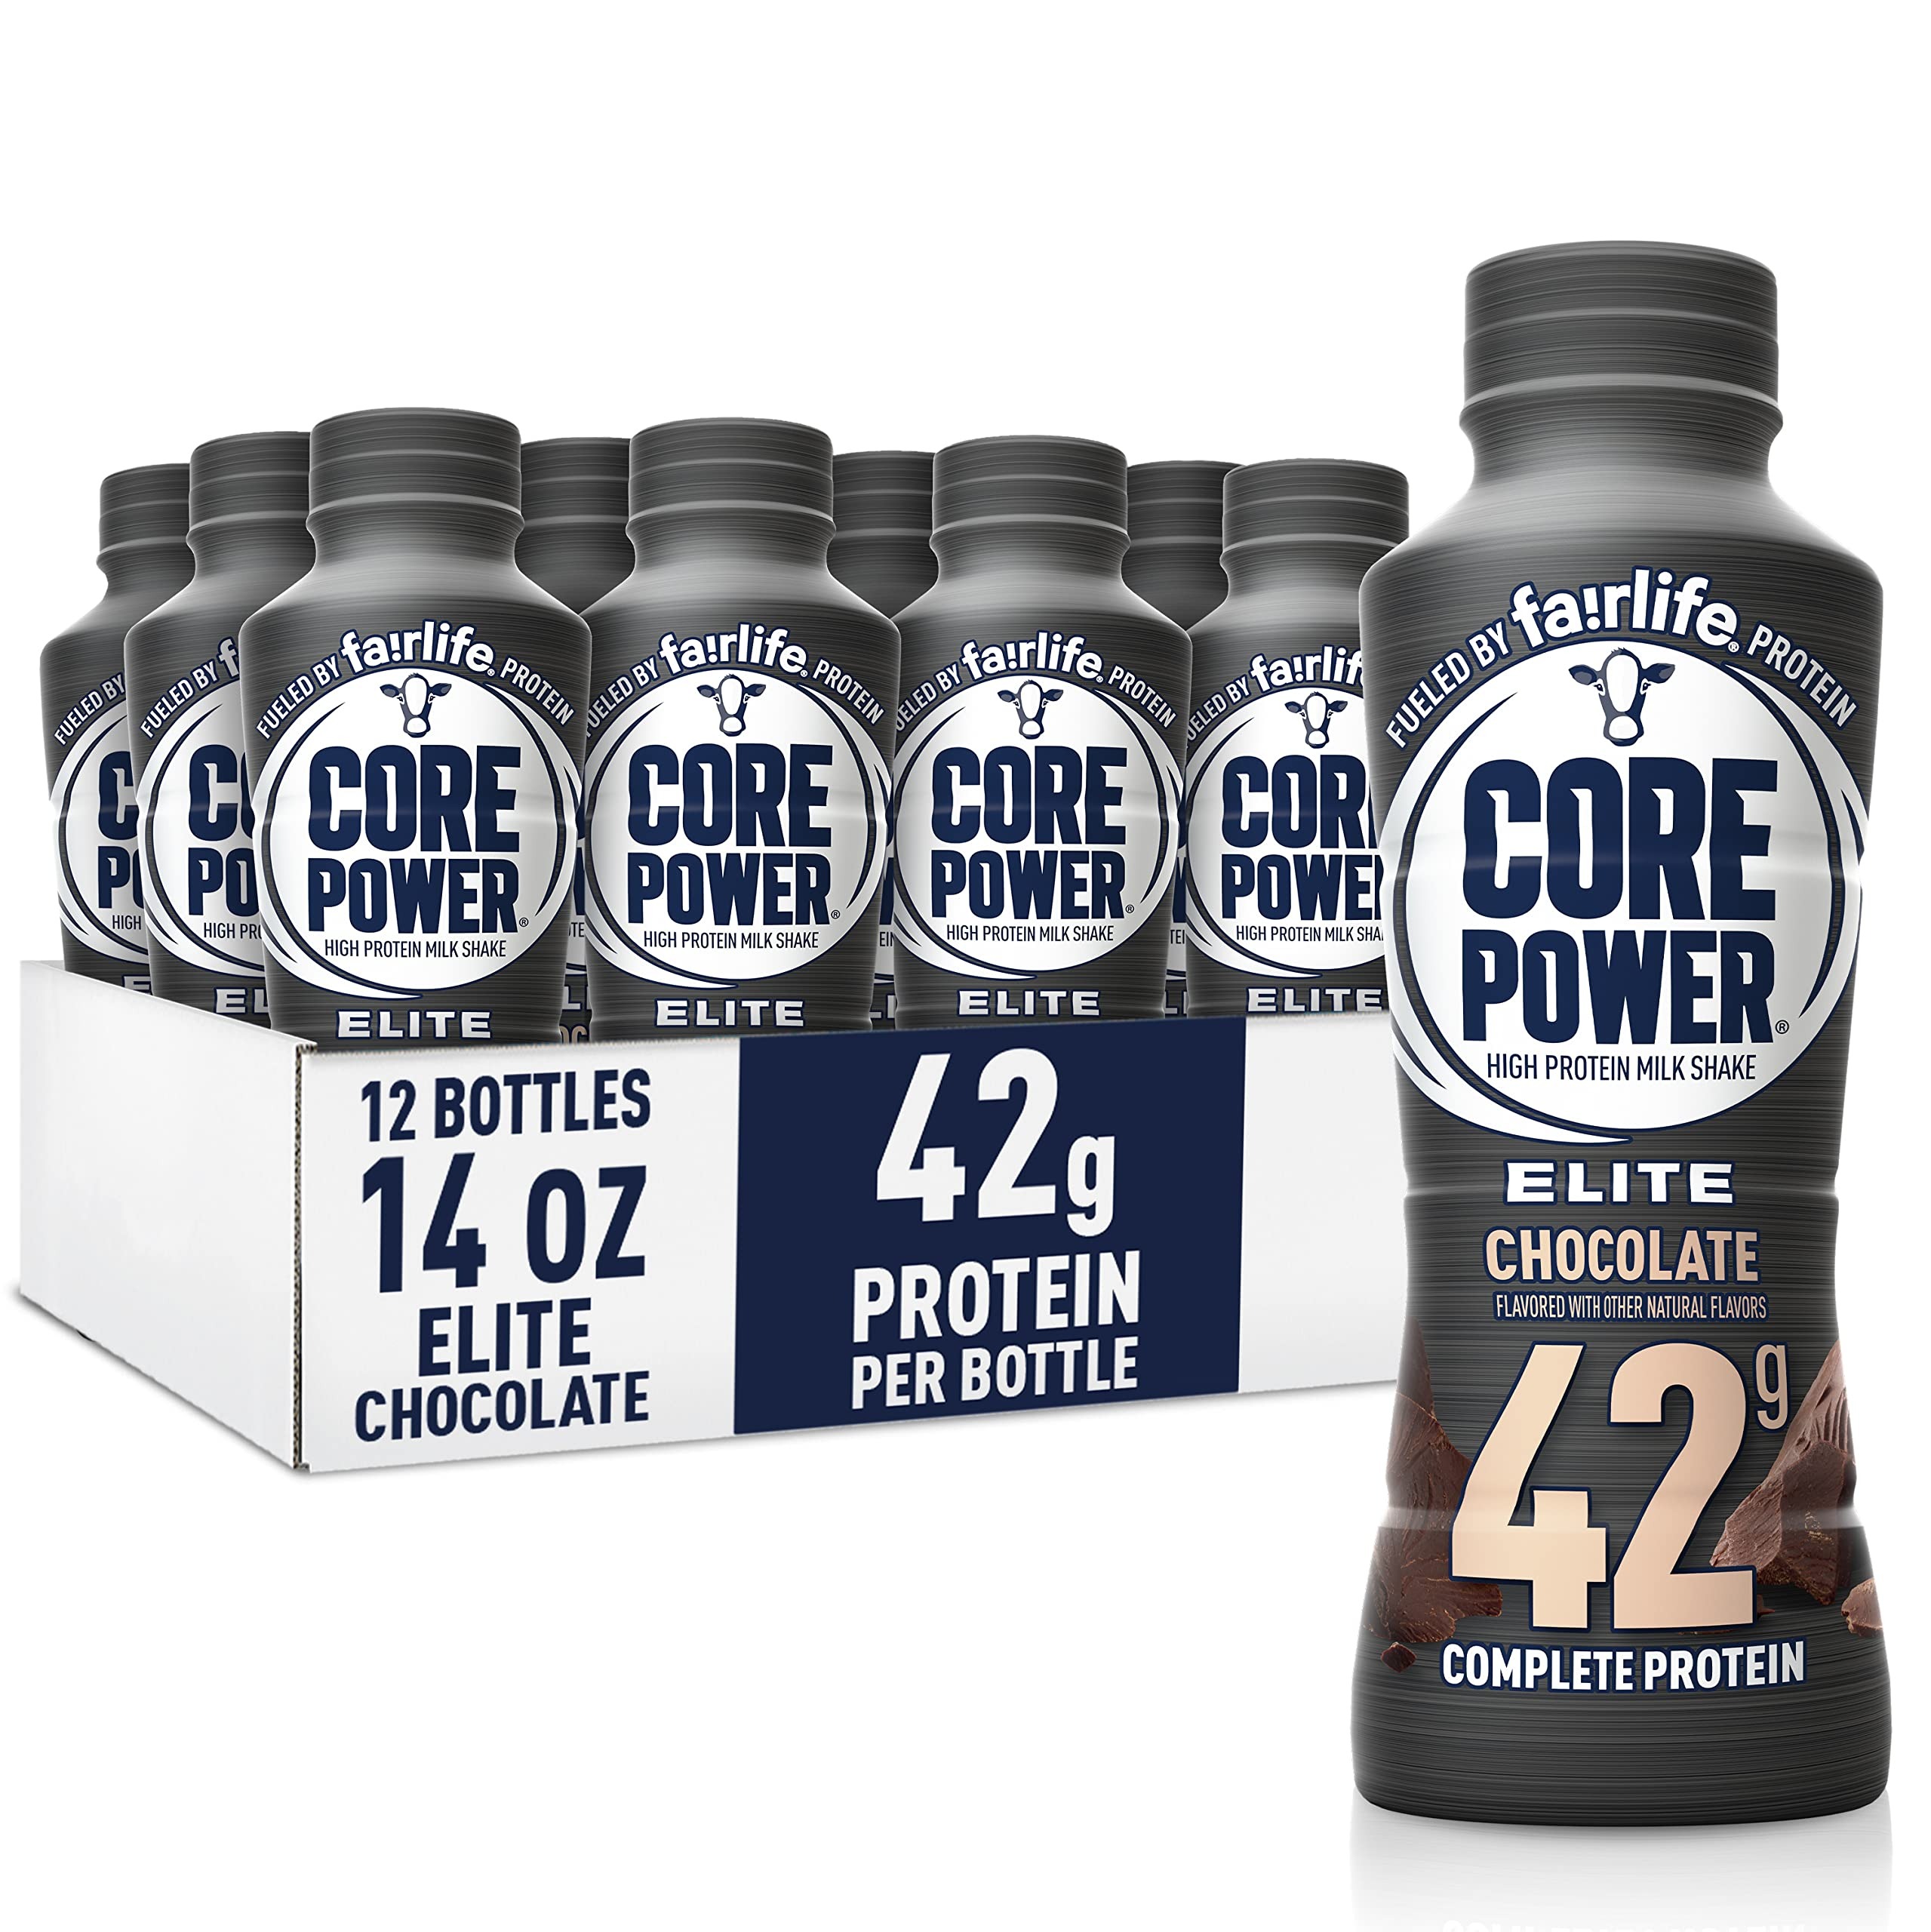
Item Name: Core Power Elite High Protein Shake, Chocolate, 42g Bottle, 14oz, 12 Pack
Bullet Point 1: MAXIMIZE RECOVERY: Core Power fights post-workout fatigue with high-quality protein to help refuel, rehydrate and rebuild muscles post-workout.
Bullet Point 2: HIGH-QUALITY PROTEIN: Recovery starts with protein. Protein works to repair and rebuild muscle to help you power on to your next workout.
Bullet Point 3: CONTAINS ALL 9 ESSENTIAL AMINO ACIDS: Made from fairlife ultra-filtered milk, Core Power Elite Chocolate is a delicious way to recover. Contains the calcium, vitamin D and electrolytes your body needs.
Bullet Point 4: NUTRITION: 42g high-quality protein milk shake, chocolate, 14oz bottle
Bullet Point 5: LACTOSE FREE and SHELF STABLE: refrigerate after opening
Bullet Point 6: CORE POWER: Champion Your Recovery
Value: 168.0
Unit: Fl Oz

Price: 5.79